Boccaccio (crater)

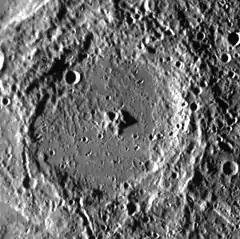
MESSENGER image of Boccaccio

Boccaccio is a crater on Mercury. It has a diameter of 151.95 kilometers. Its name was adopted by the International Astronomical Union (IAU) in 1976. Boccaccio is named after the Italian author Giovanni Boccaccio, who lived from 1313 to 1375.